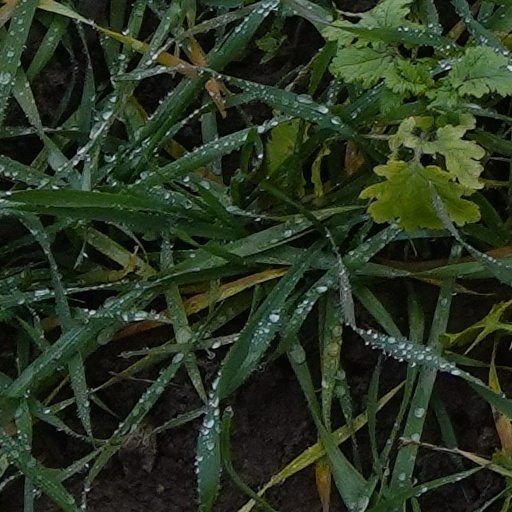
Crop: wheat